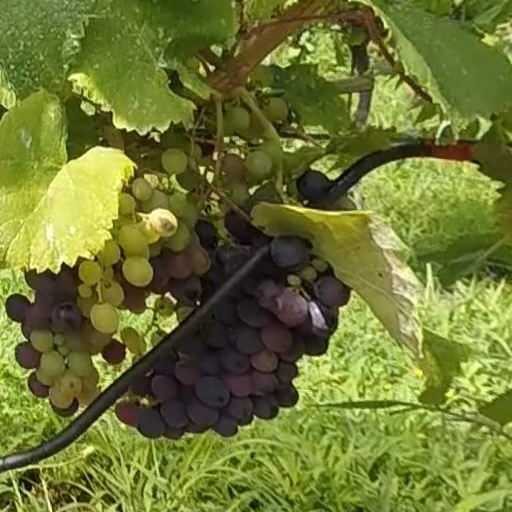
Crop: grape